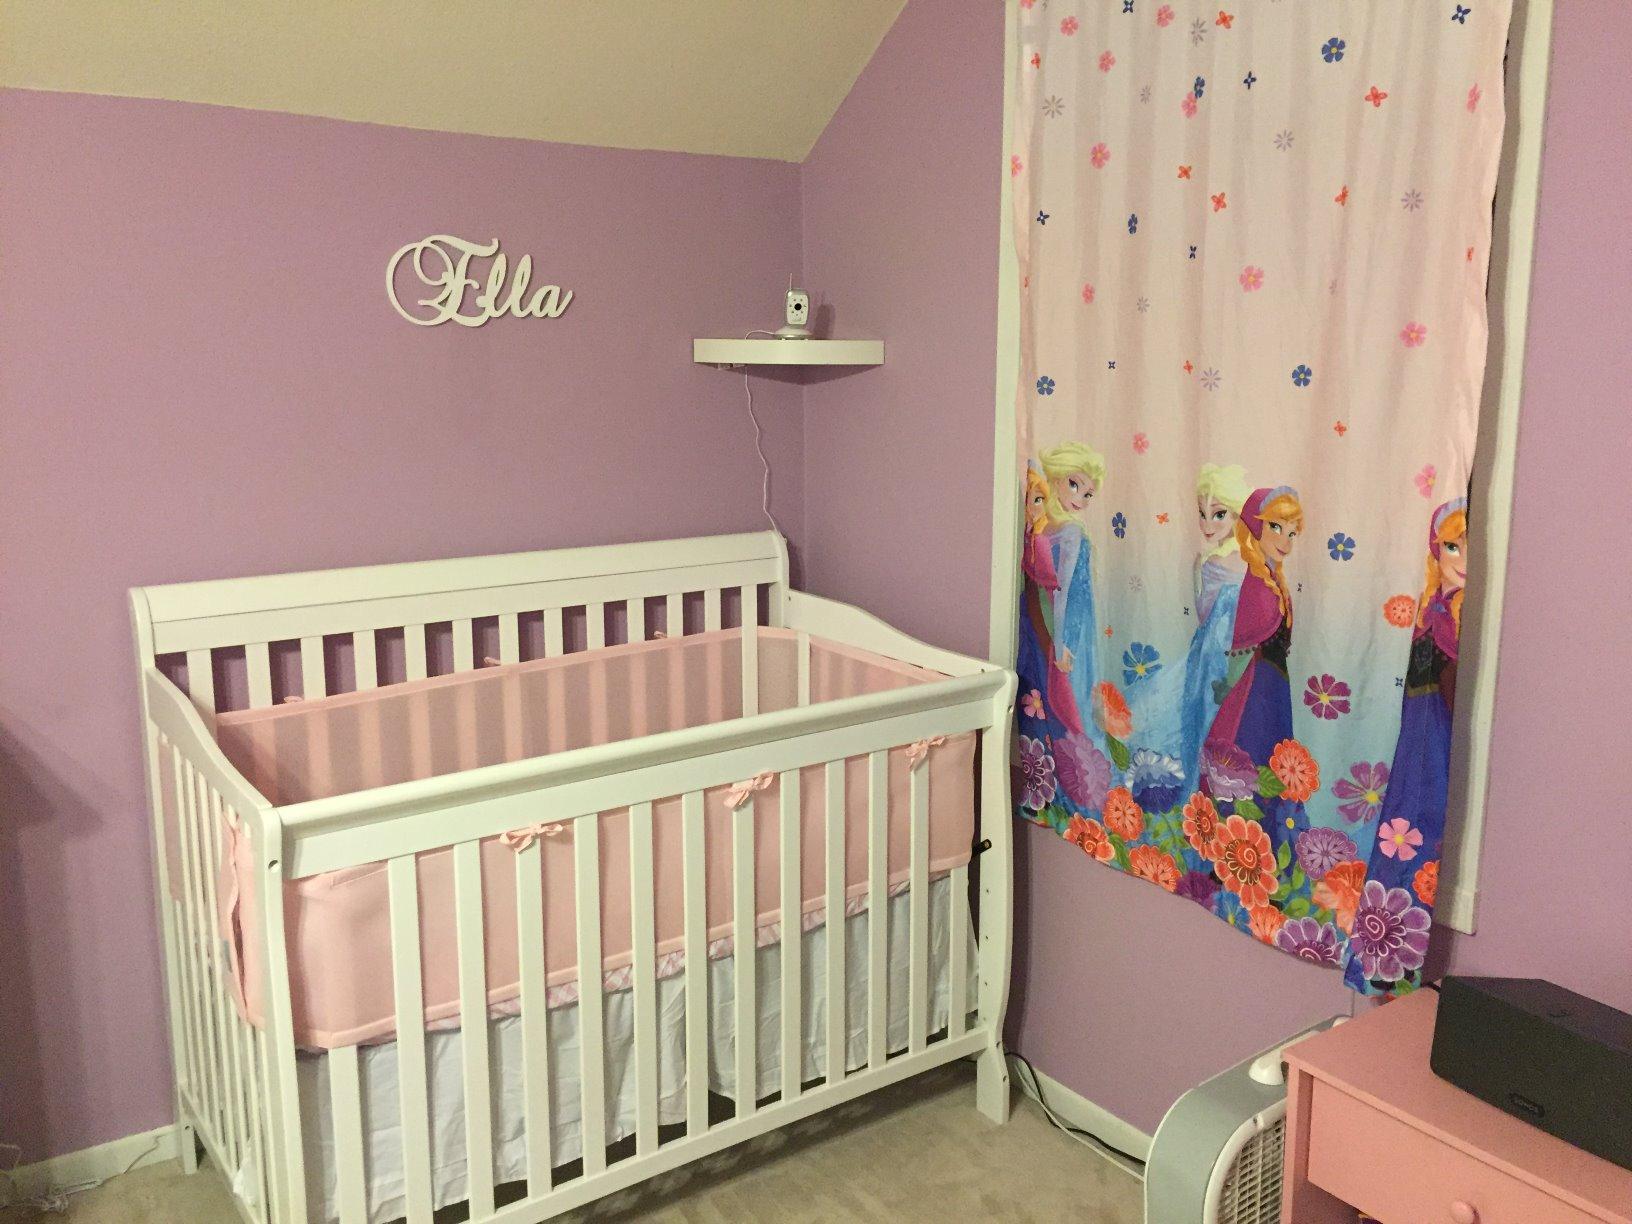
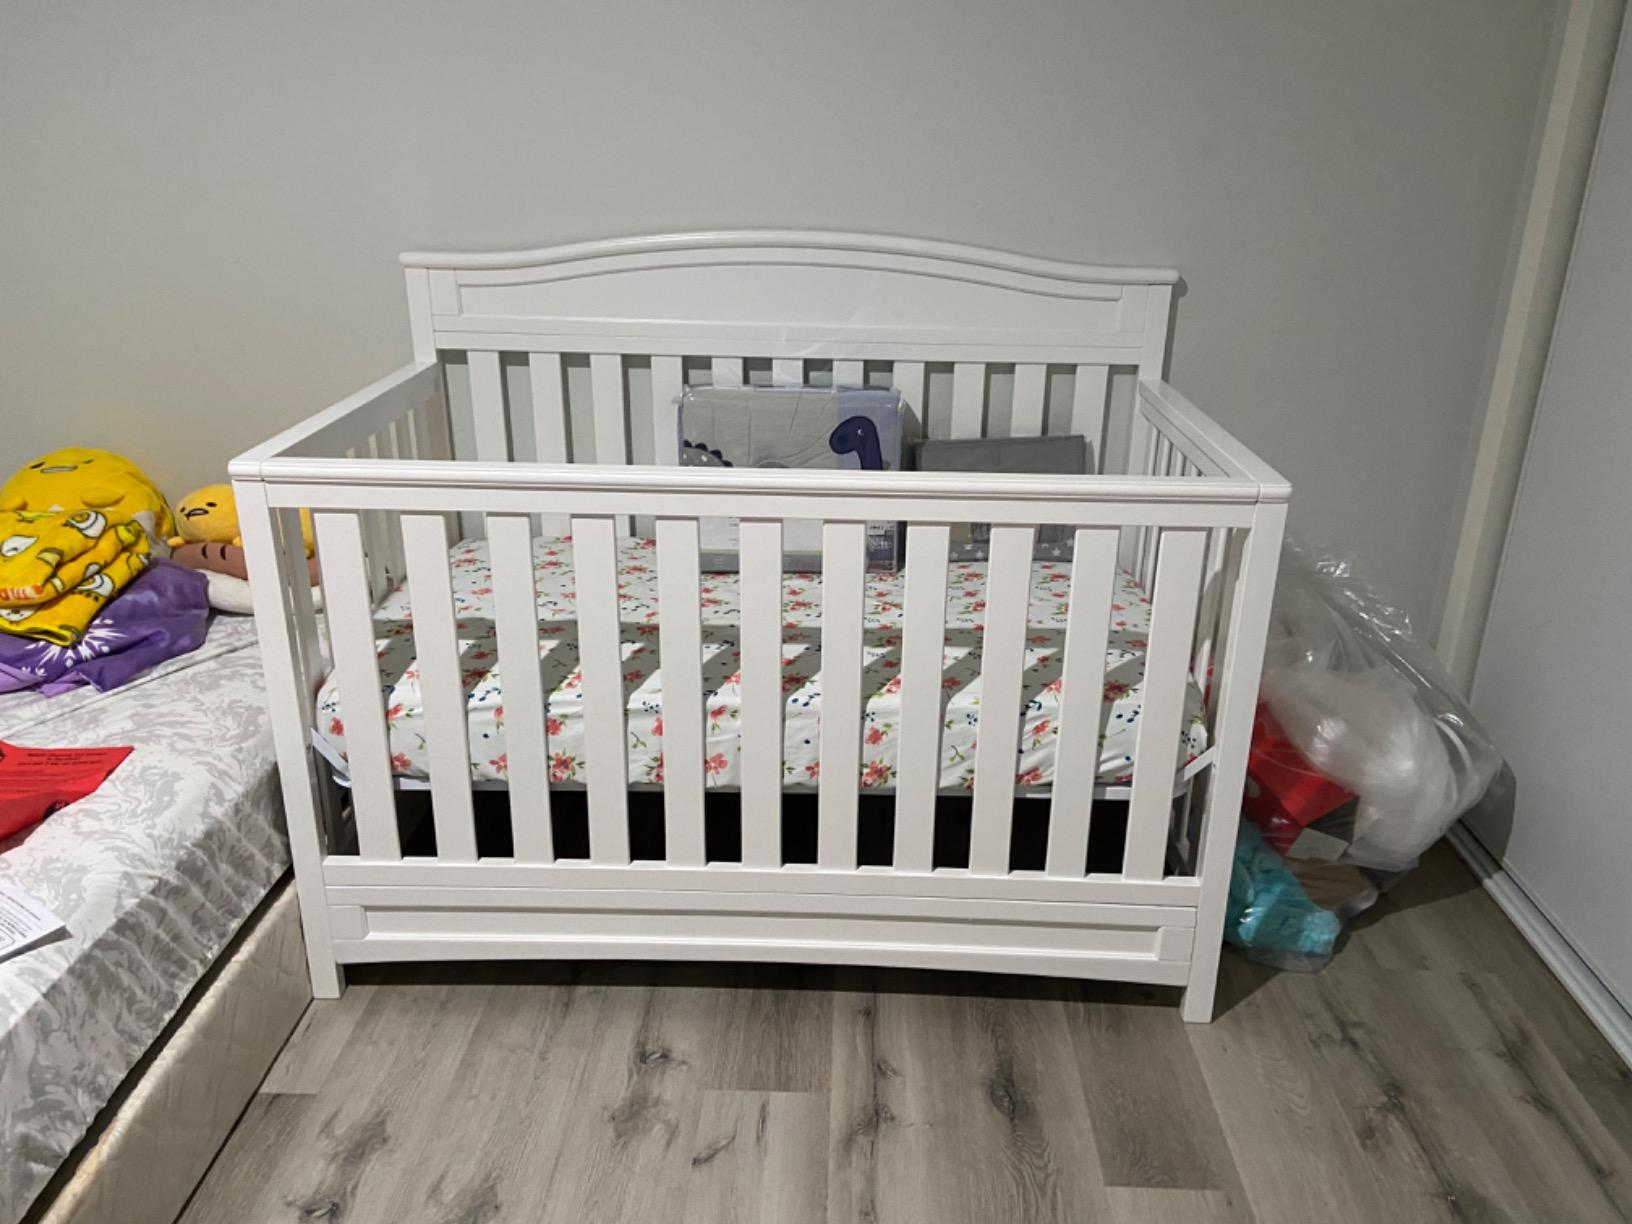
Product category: products_crib
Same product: no